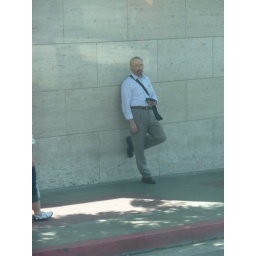
Random guy in long sleeved dress shirt